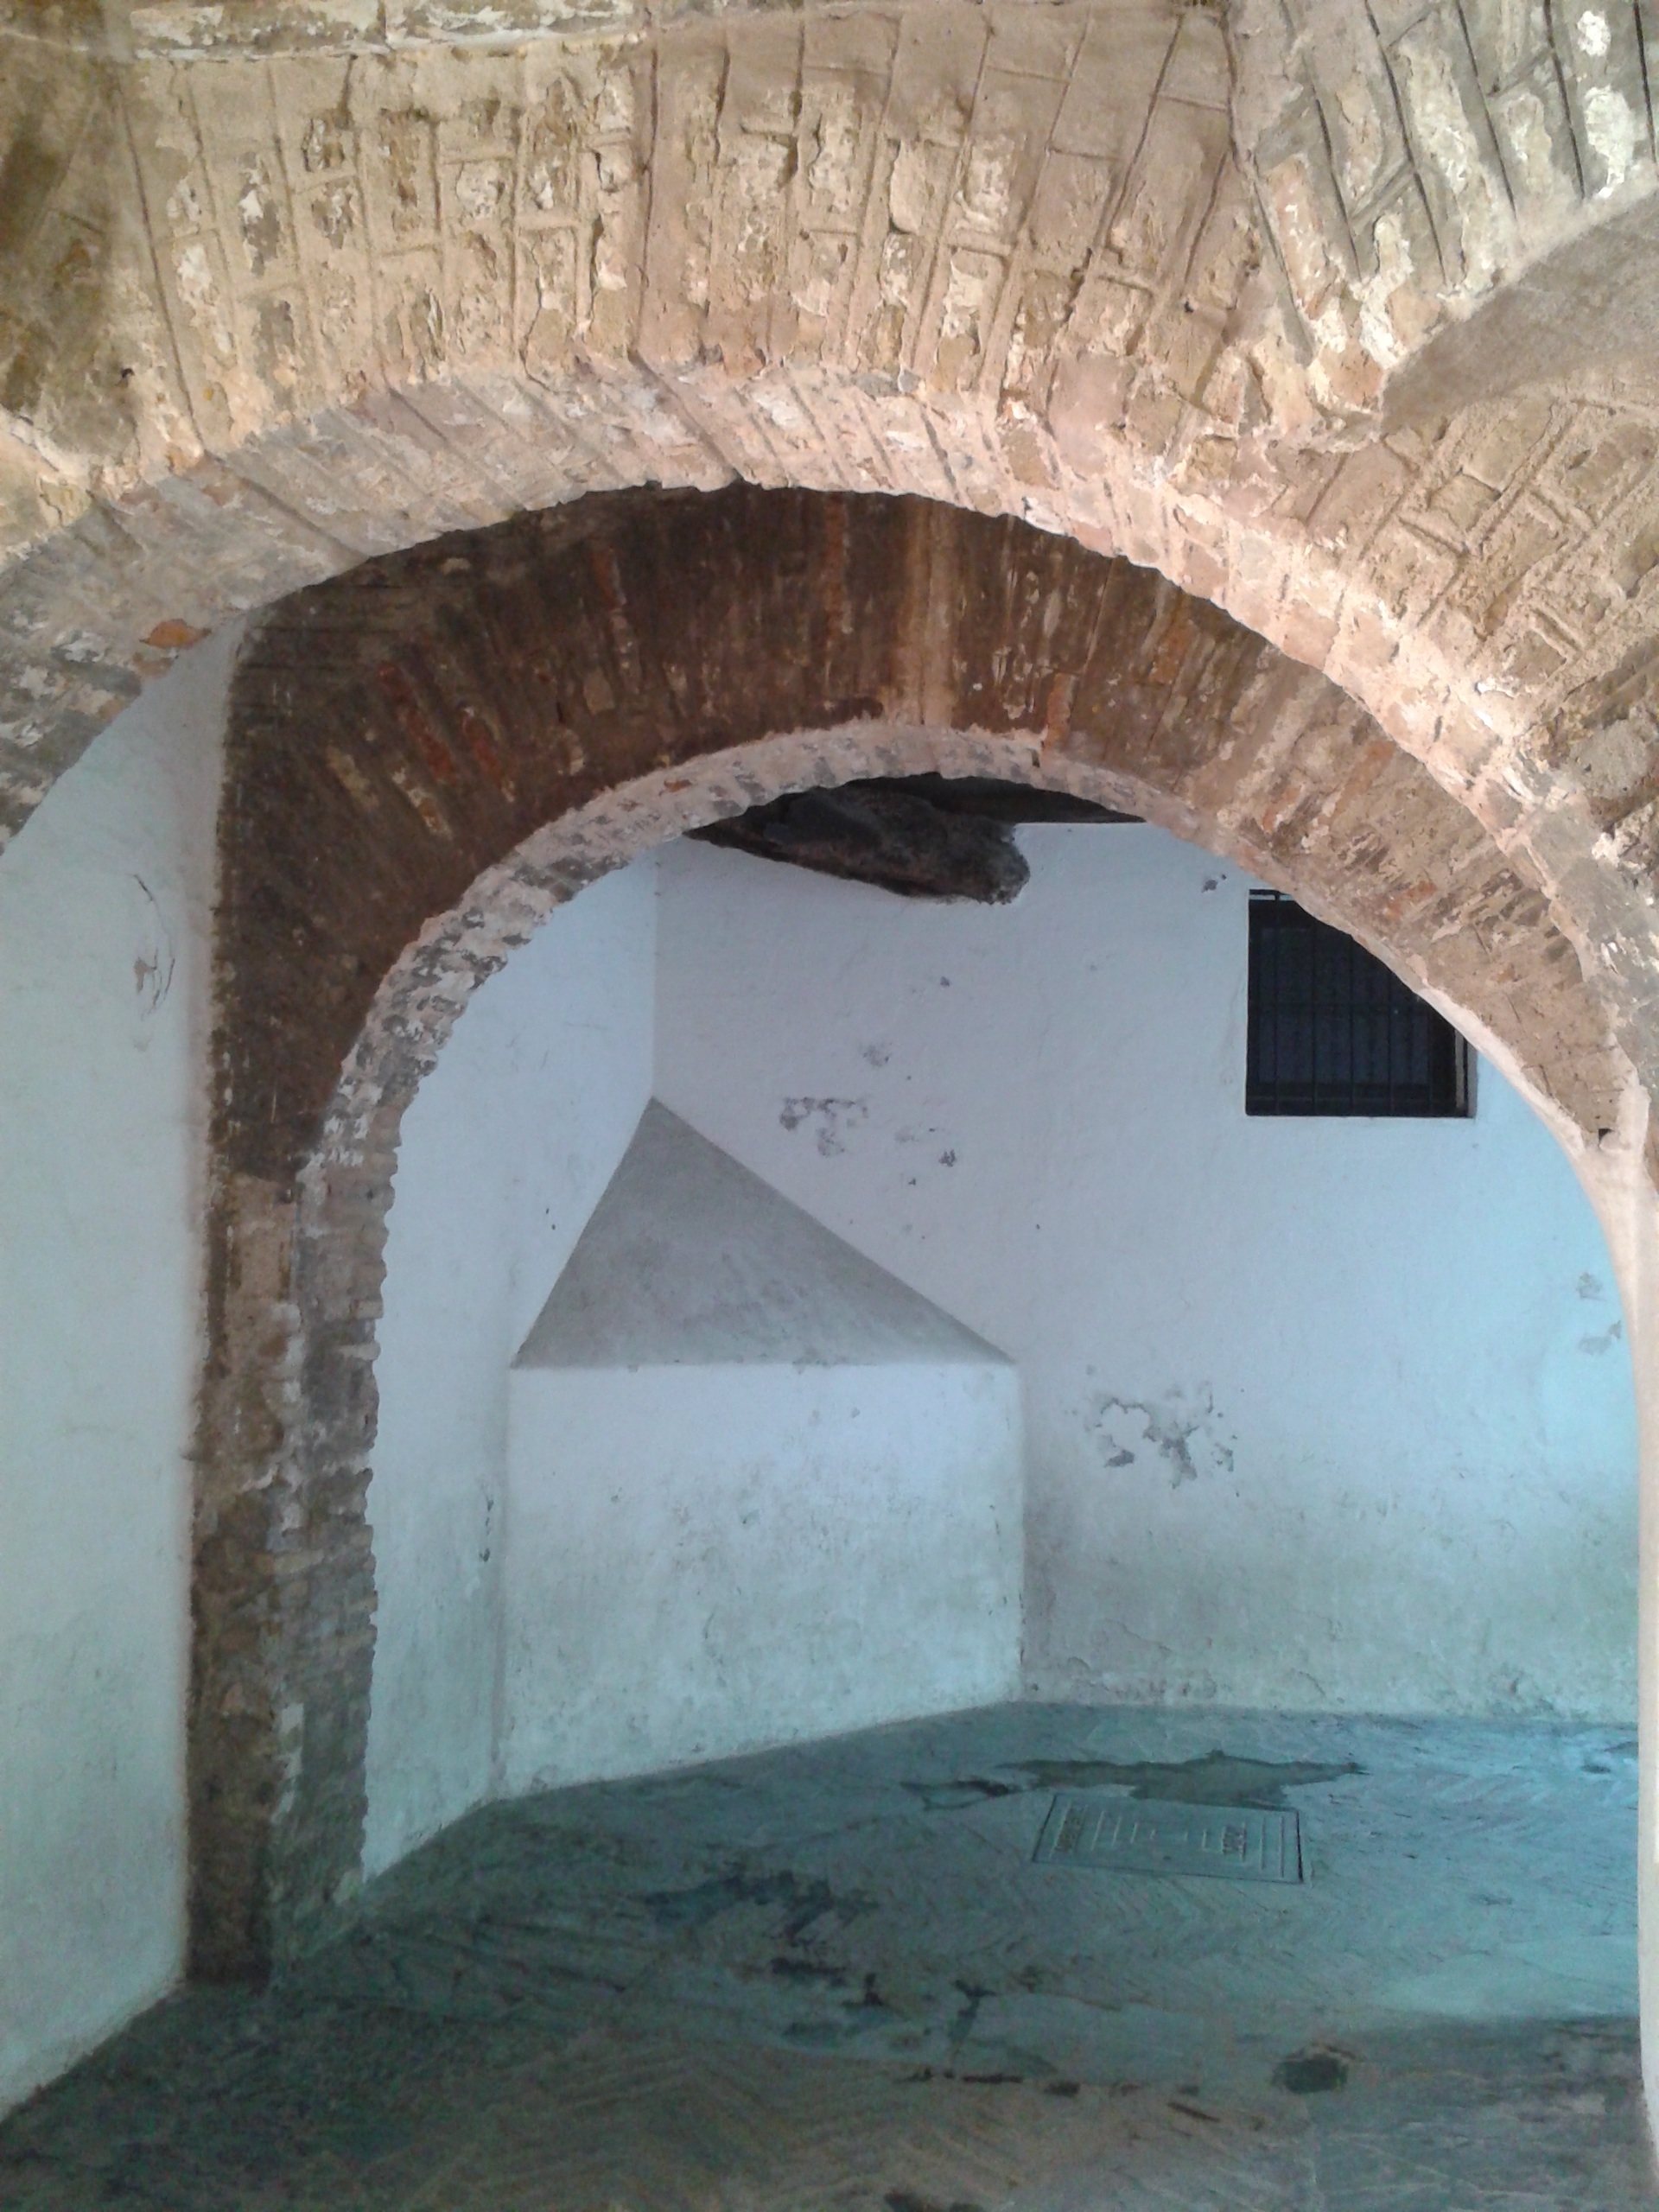
architecture, building, arch, ruins, vault, crypt, ancient history